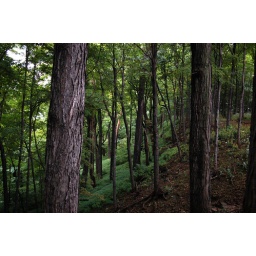
trees in the forest